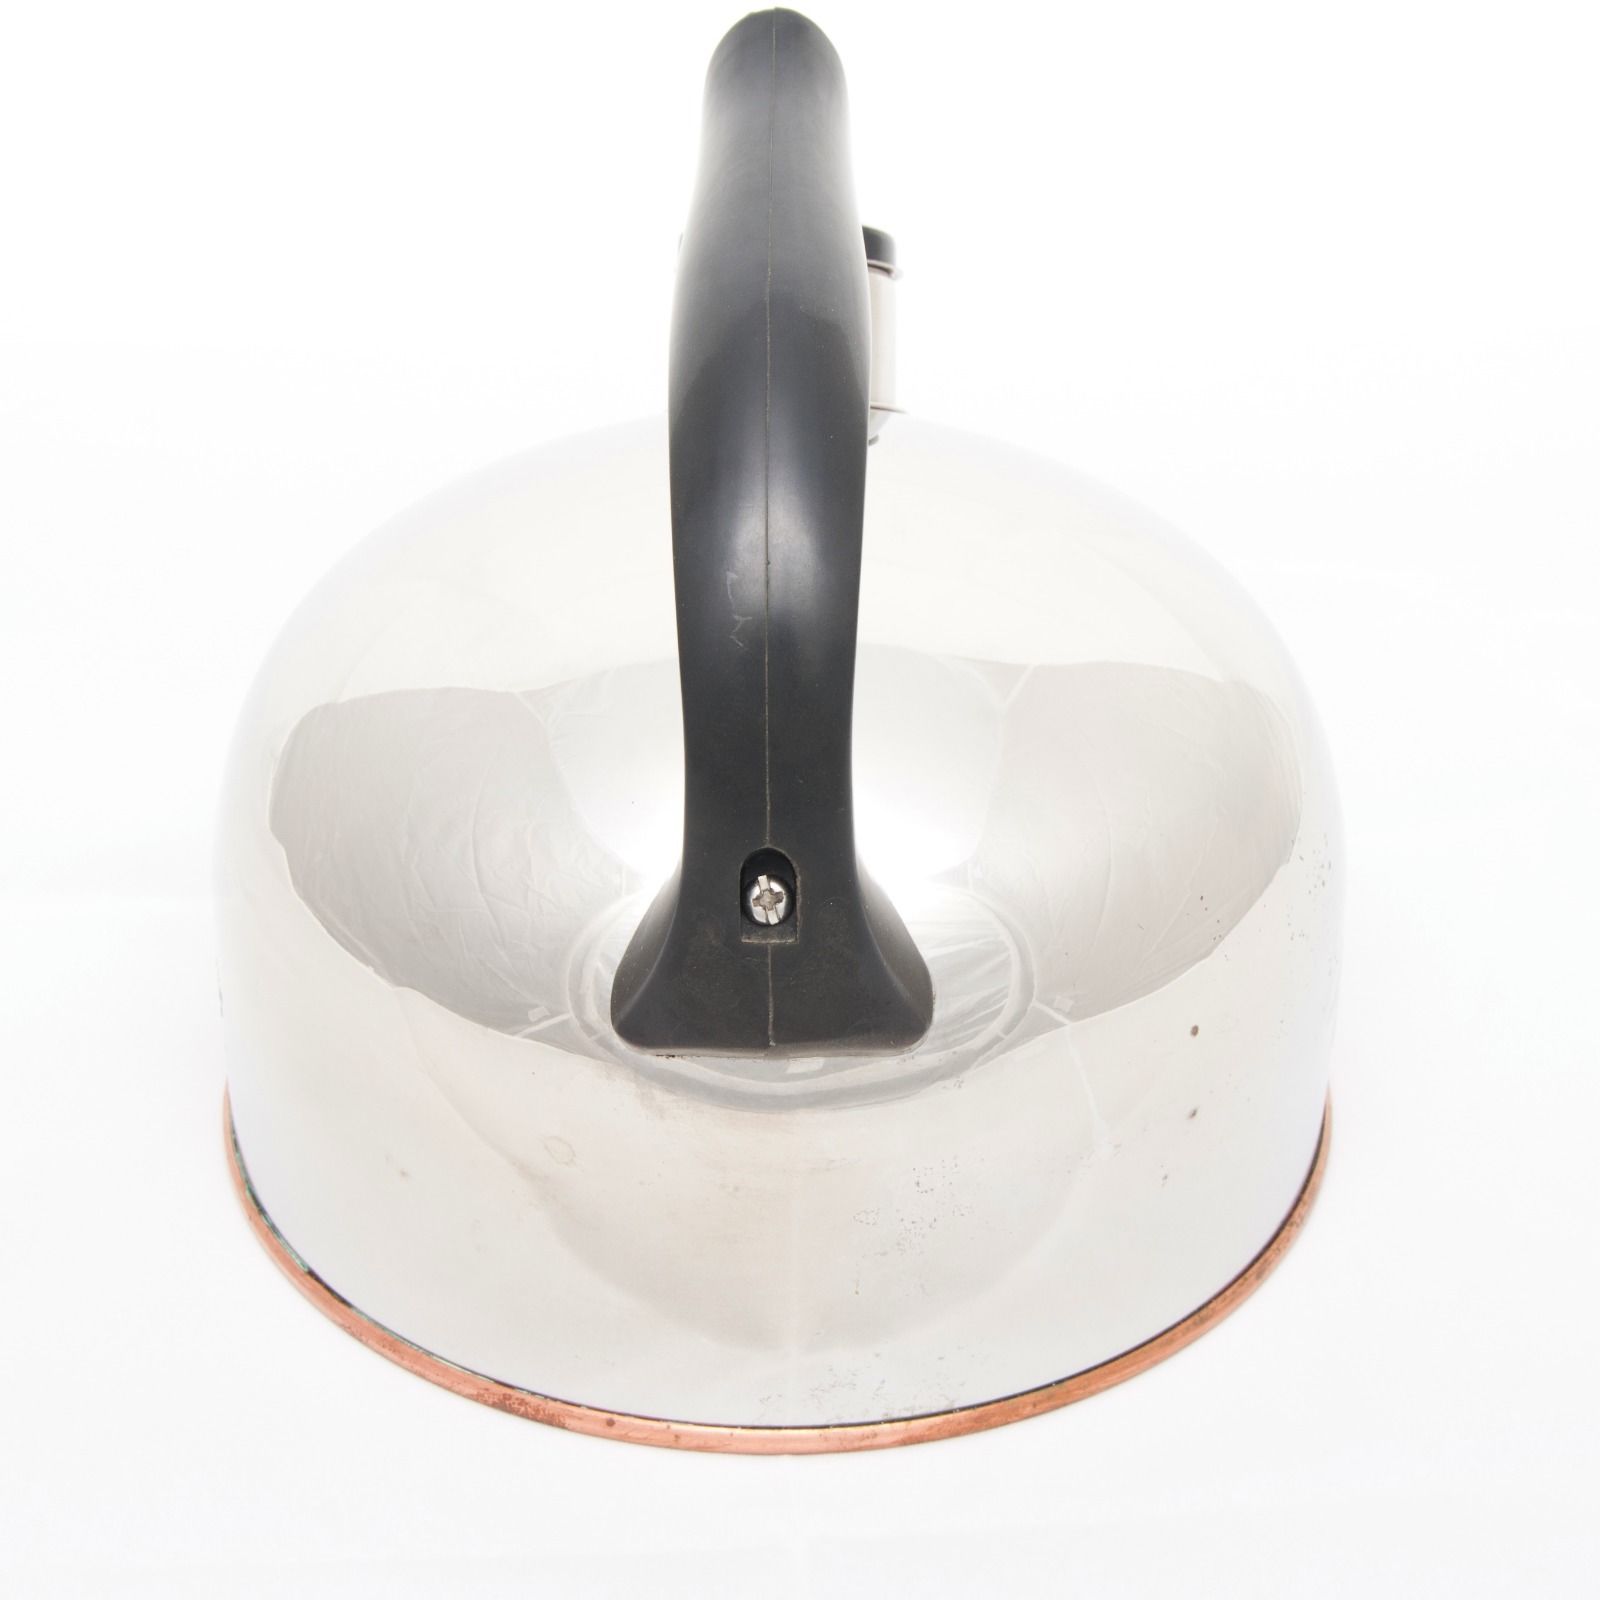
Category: kettle